Zenith Bank

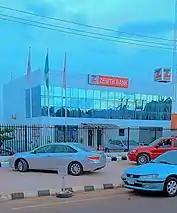
Branch of Zenith Bank in Race Course Road, Kaduna State.

, Zenith Bank had more than 500 branches and business offices in all states and the Federal Capital Territory. It maintains subsidiaries in the United Kingdom, United Arab Emirates, Ghana, Sierra Leone and The Gambia. The Bank also has an office in China. In 2024, Adaora Umeoji became the CEO, succeeding the immediate CEO, Ebenezer Onyeagwu.